Ryzom

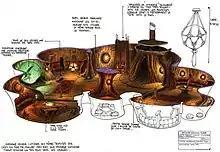
Concept art for Ryzom

The independent French game development studio Nevrax began development of Ryzom, and the underlying game engine NeL (for Nevrax Library), around 2000. In October 2002 Nevrax made the NeL engine open source as free software using the GPL. The game launched in September 2004 with the name "The Saga of Ryzom" and received little attention at the time. The publisher was Winch Gate.